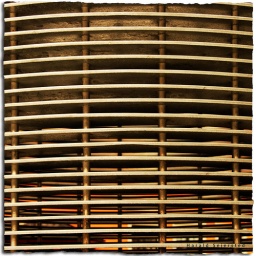
The orange house in background